Estádio Presidente Vargas (Ceará)

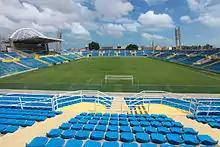
View of the stadium looking towards the field after renovation

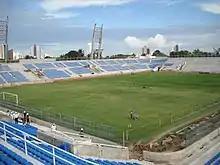
The stadium undergoing renovation

The "PV" was the main stadium of football in Ceará until the reopening of Castelão, in 2013, after the remodeling for the FIFA World Cup and FIFA Confederations Cup. The "Caldeirão" was also one of the training centers for the 2014 World Cup and the 2013 Confederations Cup.